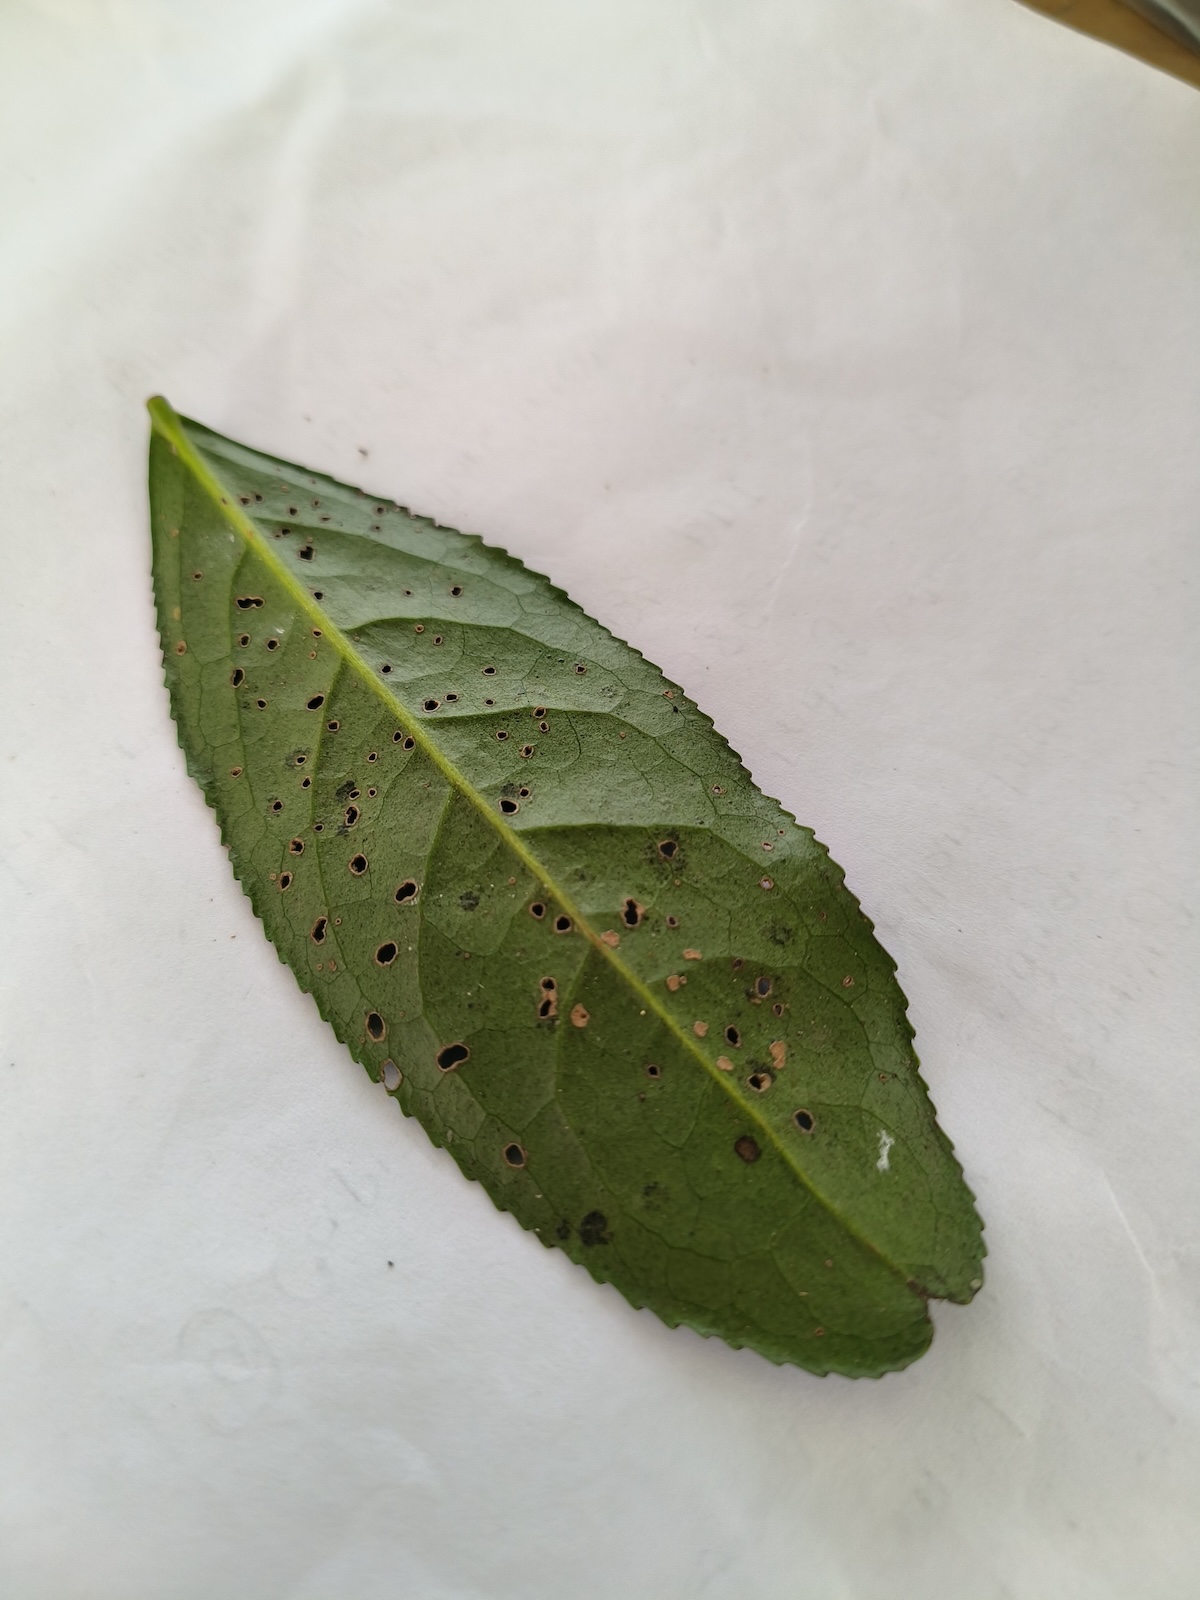
Label: Green mirid bug